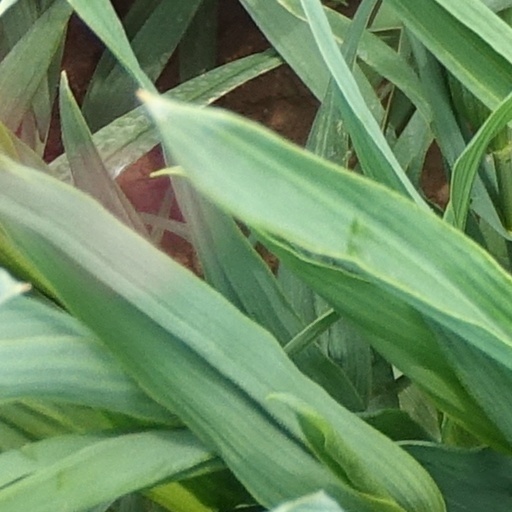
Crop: wheat